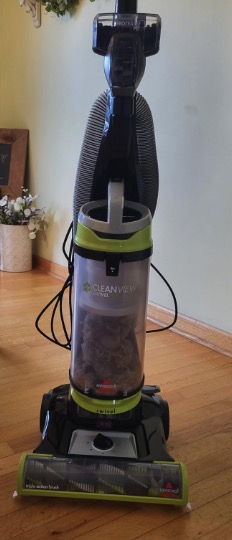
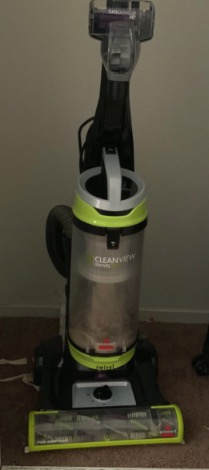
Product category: items_vacuum
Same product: yes